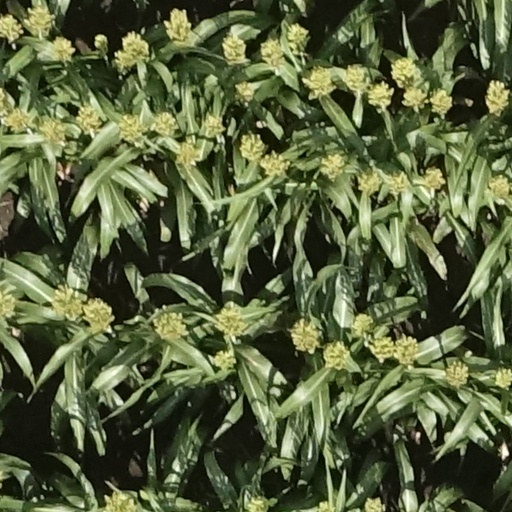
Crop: sorghum